Utility cycling

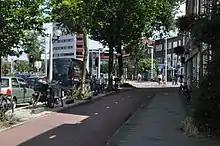
A bikeway, reserved for bicycles specifically, as seen in Utrecht in the Netherlands. The "Fietspad" averts conflicts with motorized traffic and safeguards utility cycling.

Cycling is a common mode of transport in the Netherlands, with 36% of the people listing the bicycle as their most frequent mode of transport on a typical day as opposed to the car by 45% and public transport by 11%. Cycling has a modal share of 27% of all trips (urban and rural) nationwide.